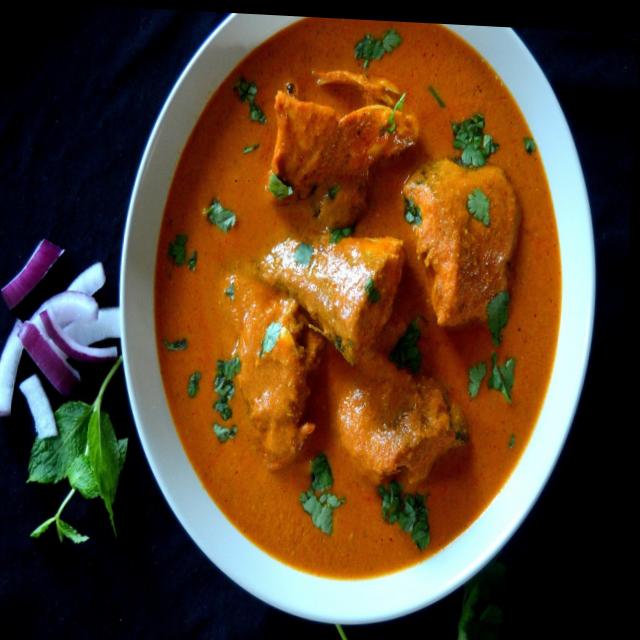
Dish: fish_curry